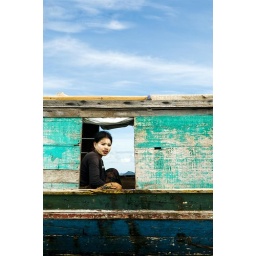
A young Sea gypsy girl sitting in the boat house..waiting for mr right to paddle along.